Filip Knežević

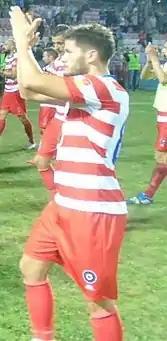
Knežević with Borac Čačak in 2015

Filip Knežević (born 8 November 1991) is a Serbian footballer who most recently played as a winger for Novi Pazar.